Sculptures by Ligier Richier

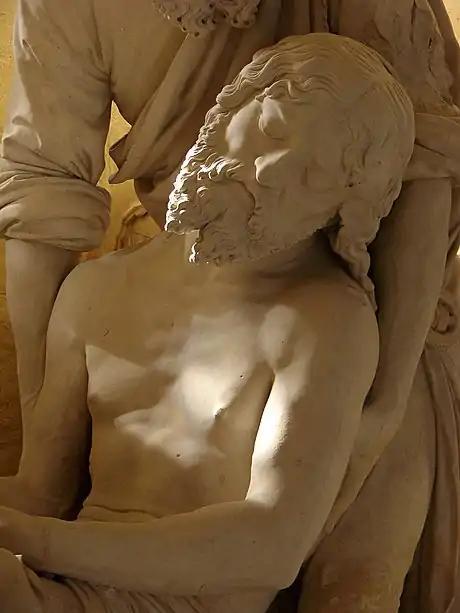
Jesus Christ in the St Ḗtienne "Mise au Tombeau"

Saint Mihiel is located by the Meuse and gave its name to a monastery which the mayor of Austrasie had had built on a hill near the town. This was later moved nearer Saint Mihiel which was originally called Saint-Michel but was corrupted over the years to Saint-Mihiel.